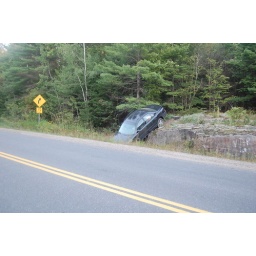
car forced off road near Gelert ON